Han Myeong-sook

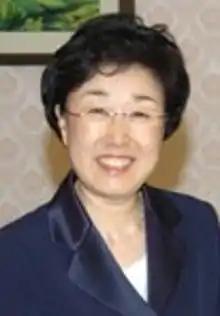
Han in 2006

Han Myeong-sook (born March 24, 1944) is a South Korean politician who served as the prime minister of South Korea from 2006 to 2007. A former member of the United New Democratic Party (UNDP), she was South Korea's first female prime minister (second female prime minister overall if the acting premiership of Chang Sang is included).